2023 Pennzoil 400

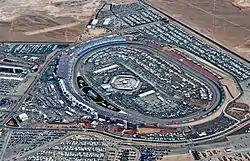
Las Vegas Motor Speedway, the track where the race was held.

Las Vegas Motor Speedway, located in Clark County, Nevada outside the Las Vegas city limits and about 15 miles northeast of the Las Vegas Strip, is a complex of multiple tracks for motorsports racing. The complex is owned by Speedway Motorsports, Inc., which is headquartered in Charlotte, North Carolina.